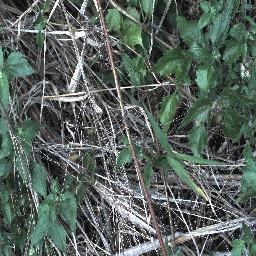
Label: siam_weed